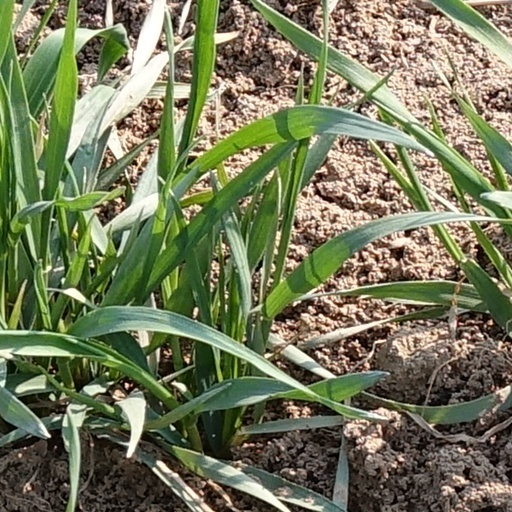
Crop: wheat